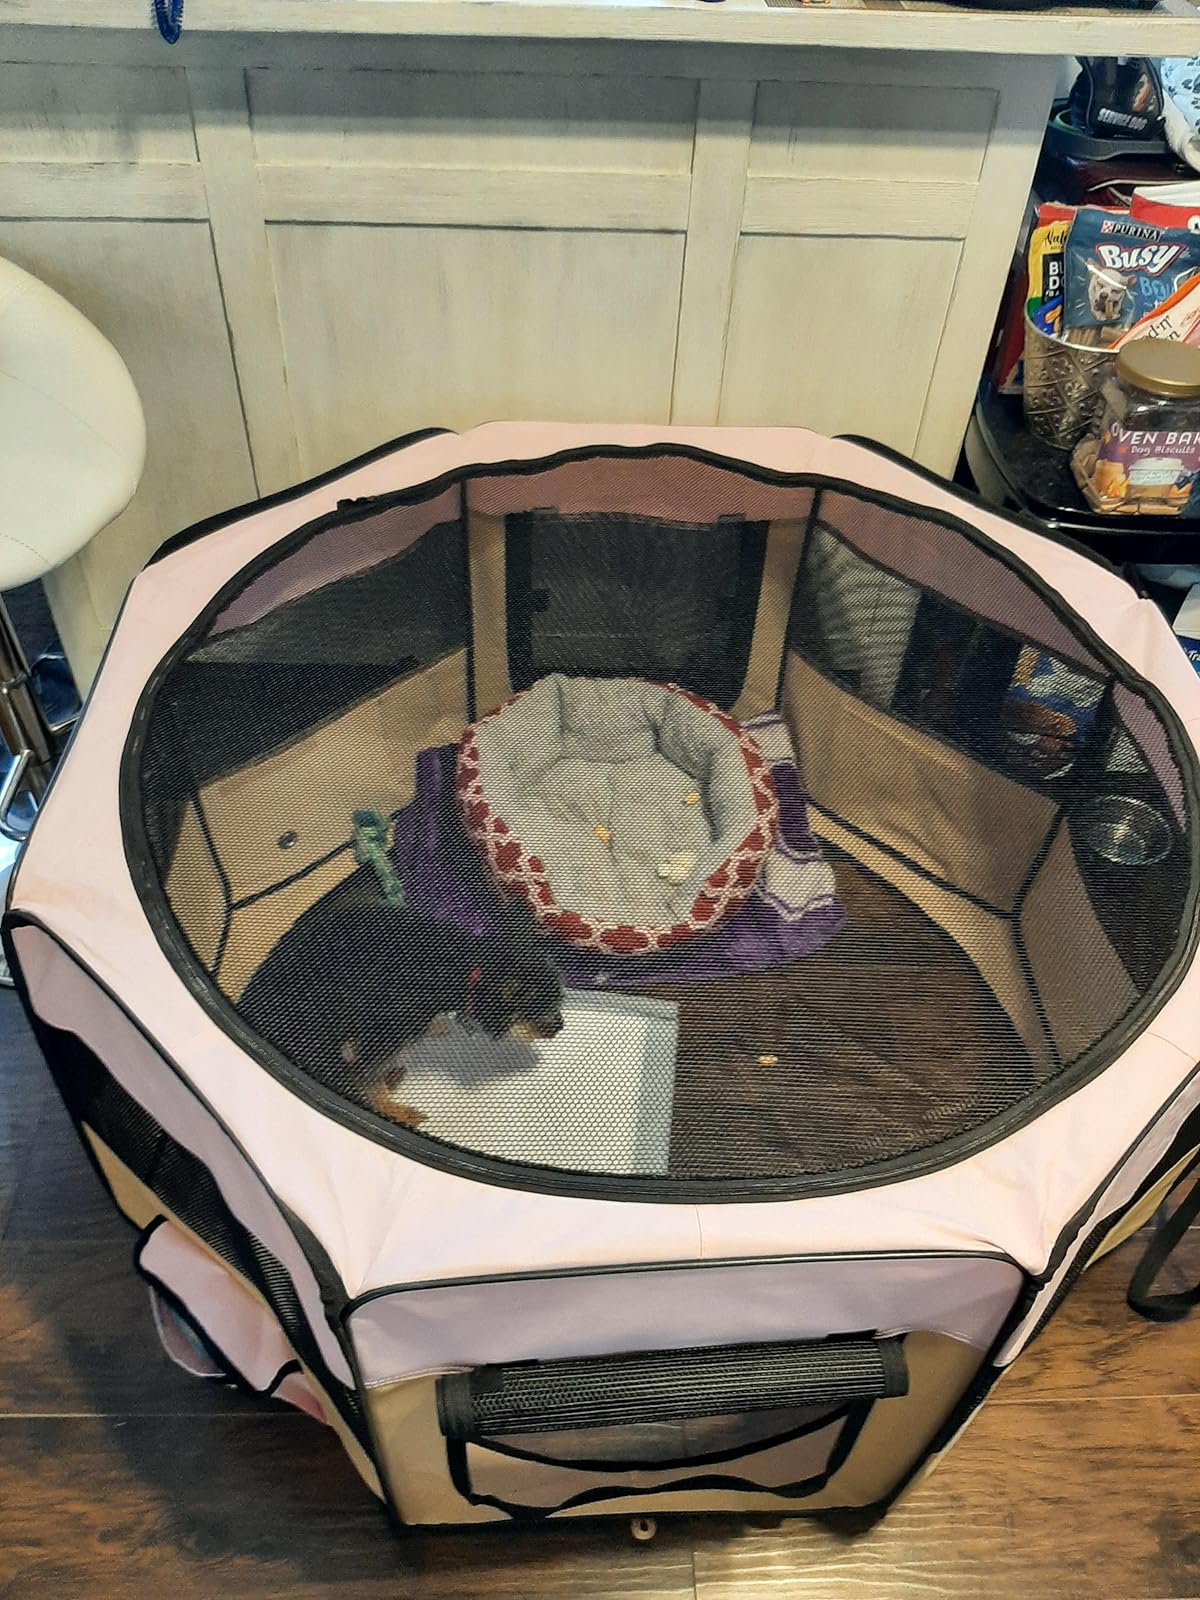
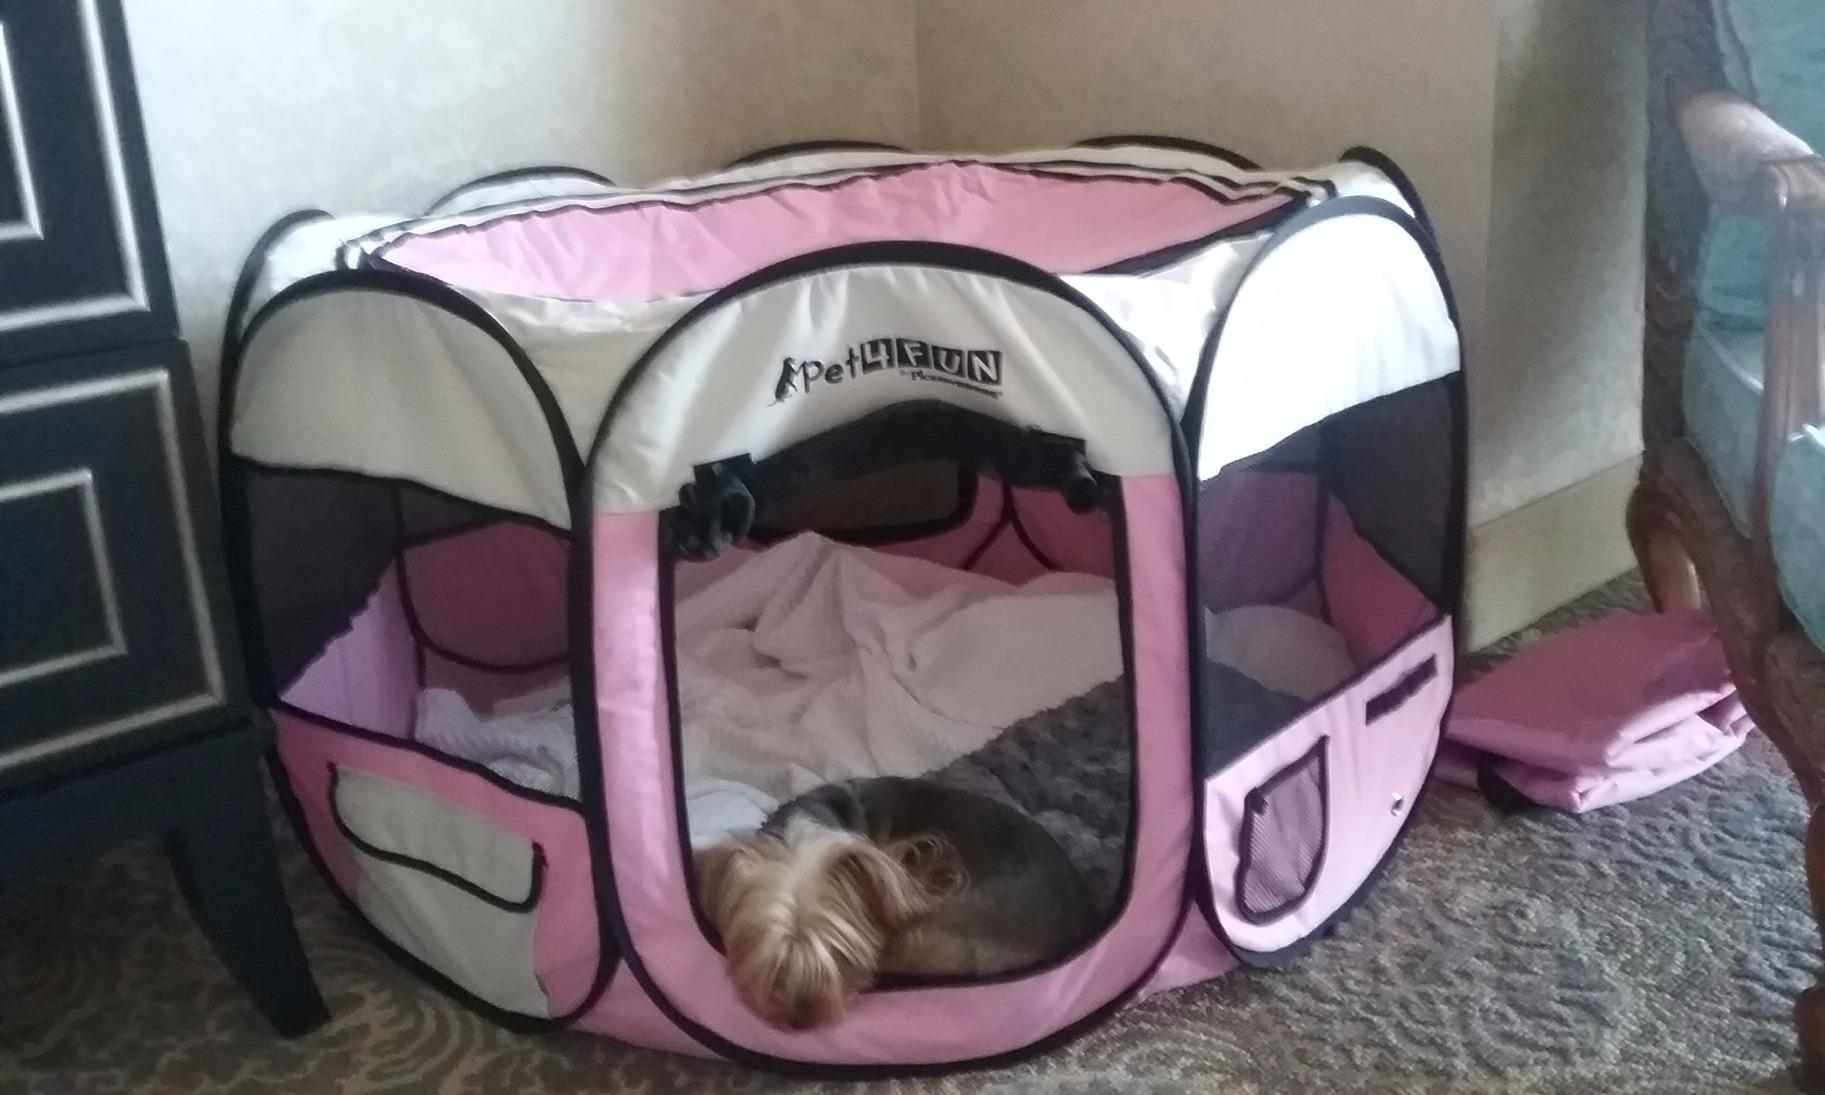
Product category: items_kennel
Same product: no